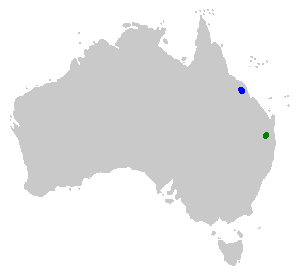
Rheobatrachus silus, ou grenouille plate à incubation gastrique, est une espèce d'amphibiens de la famille des Myobatrachidae, aujourd'hui considérée comme éteinte.
Rheobatrachus vitellinus, la Grenouille à incubation gastrique, est une espèce éteinte d'amphibiens de la famille des Myobatrachidae.